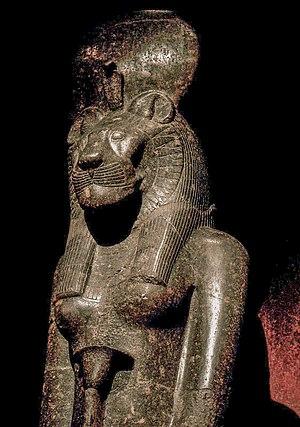
Le Musée égyptologique de Turin ou Musée des antiquités égyptiennes de Turin possède l'une des plus importantes collections égyptologiques du monde. Il expose 14 800 œuvres, dont 11 500 dans les « galeries de la culture matérielle », sur près de 40 000 œuvres. C'est le premier musée italien à avoir été partiellement privatisé en décembre 2005 dans le cadre de la création d'une fondation.